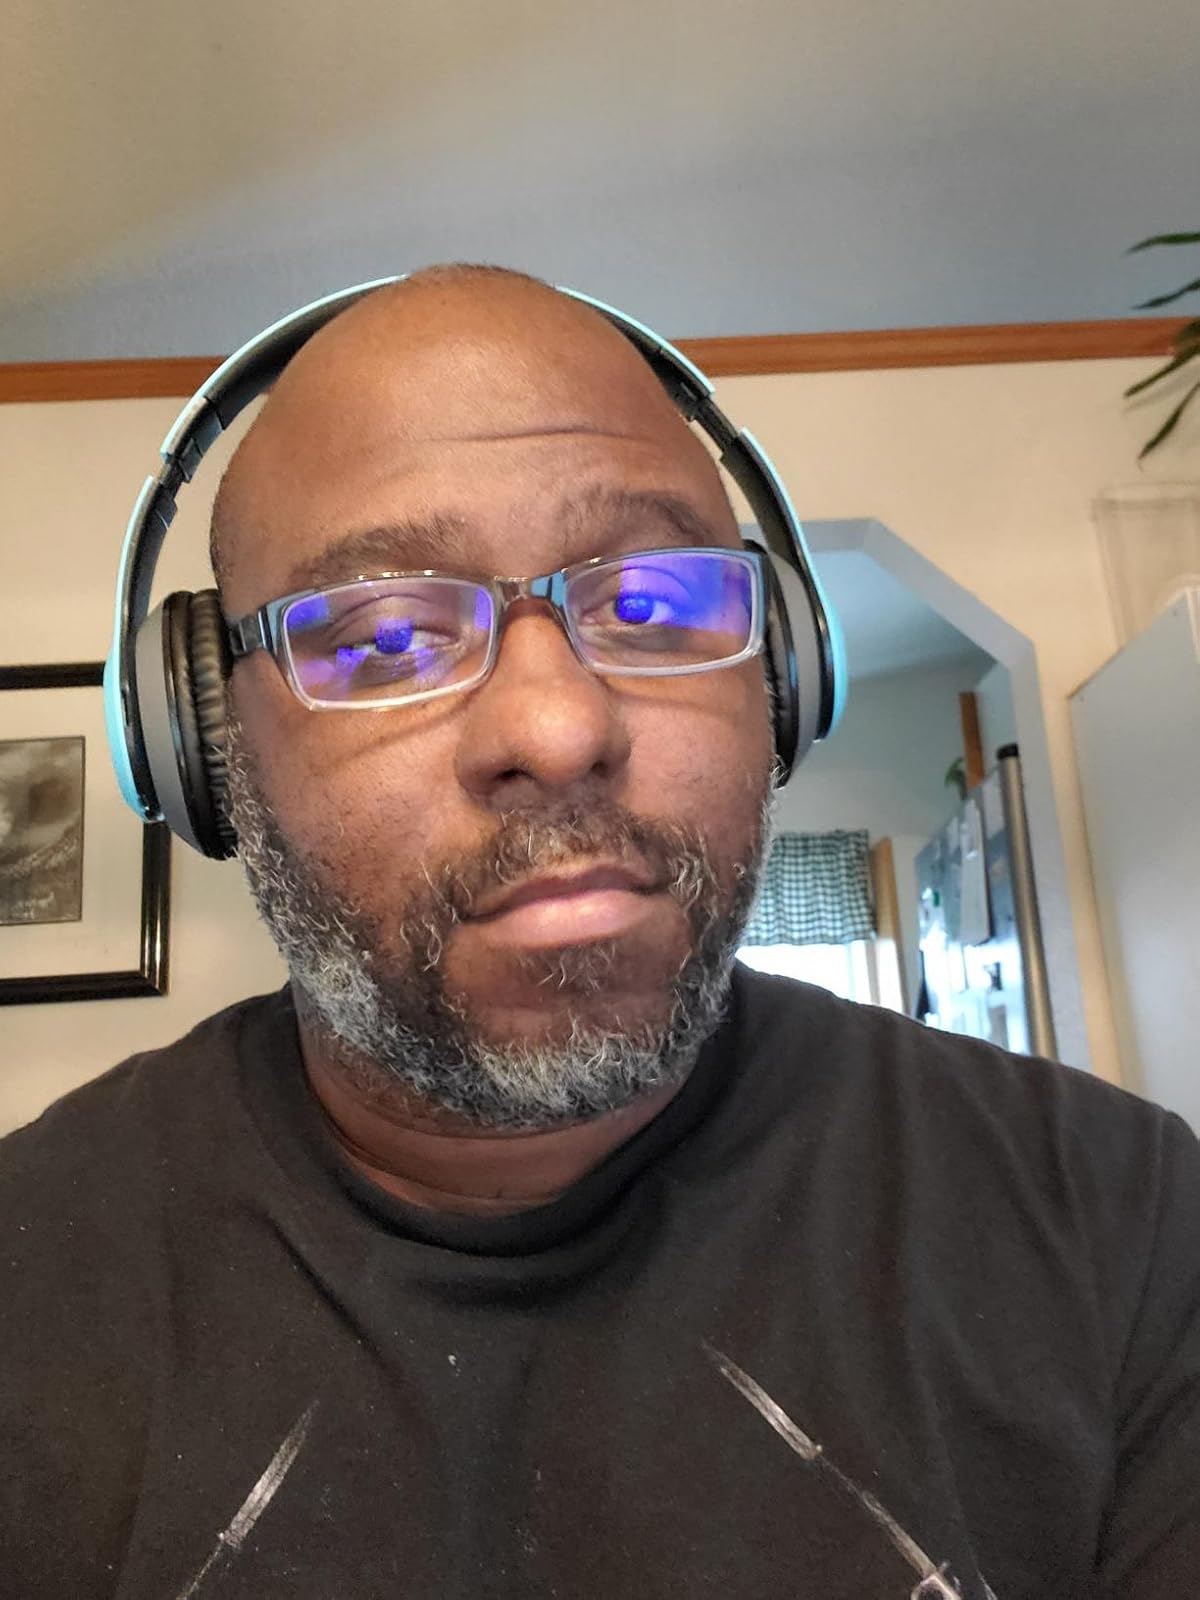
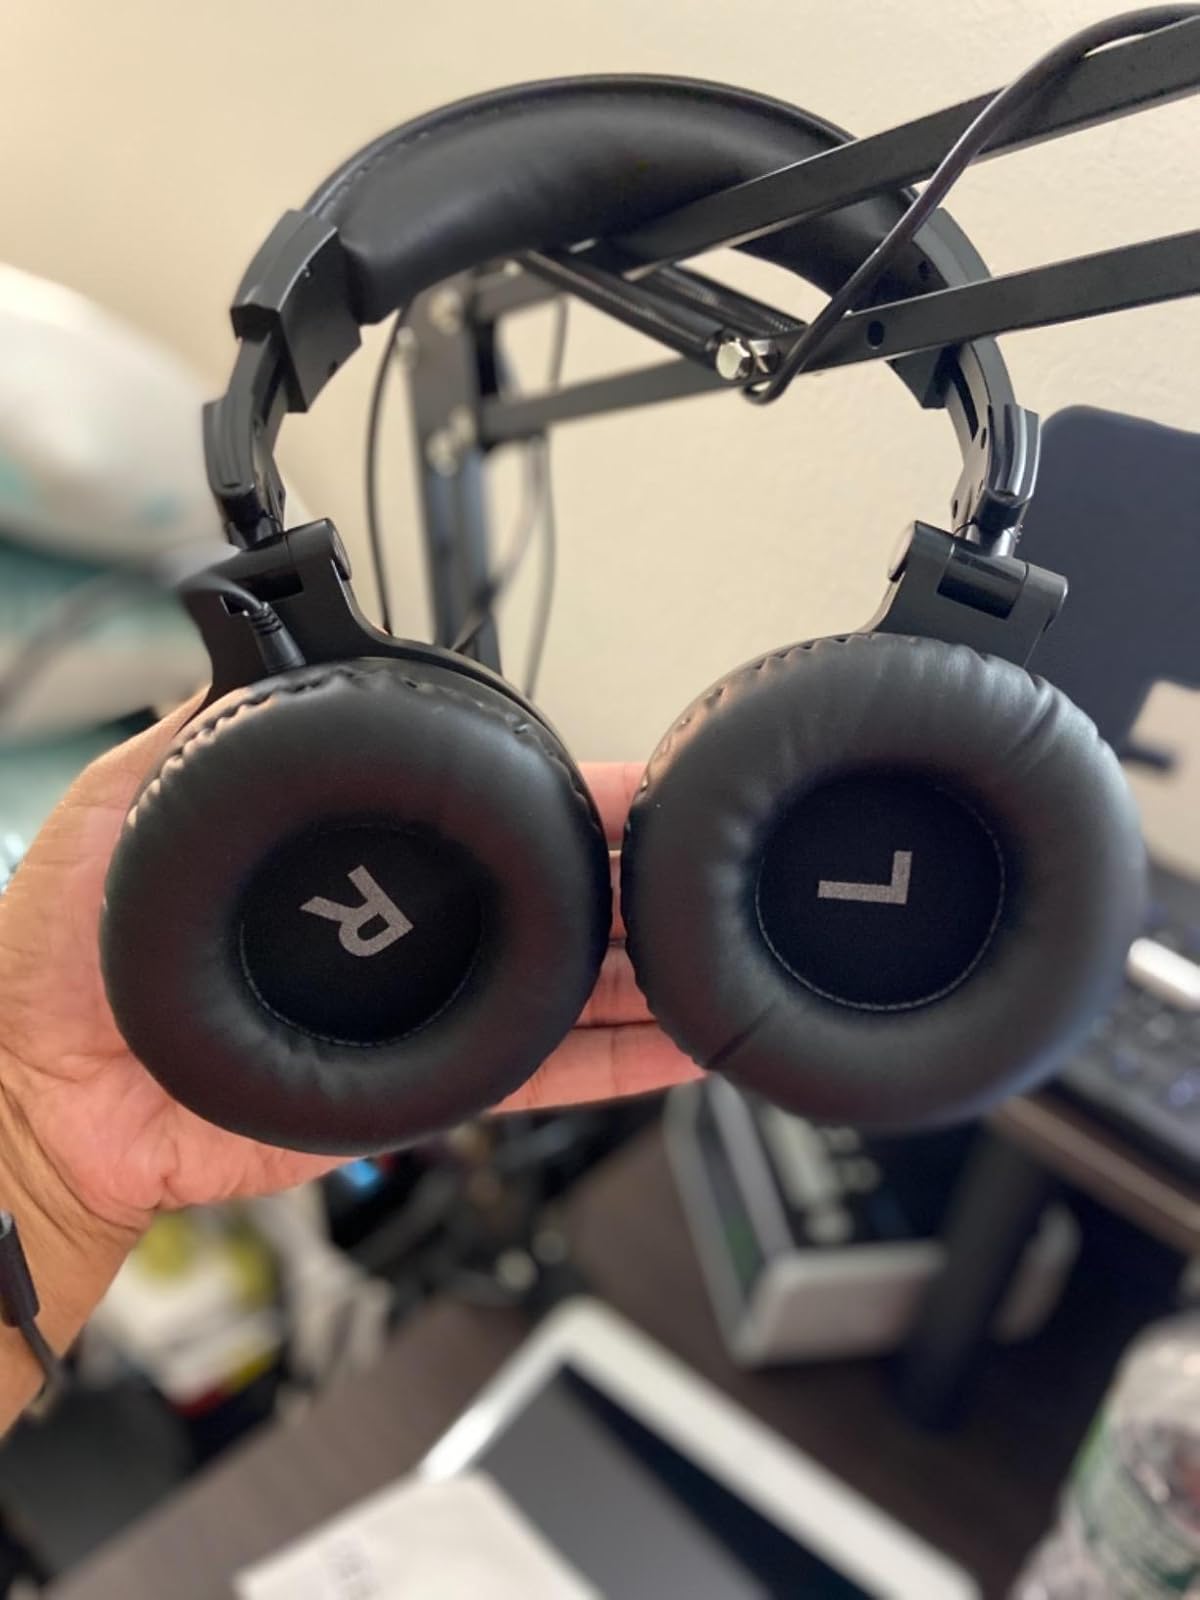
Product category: headphones
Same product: no